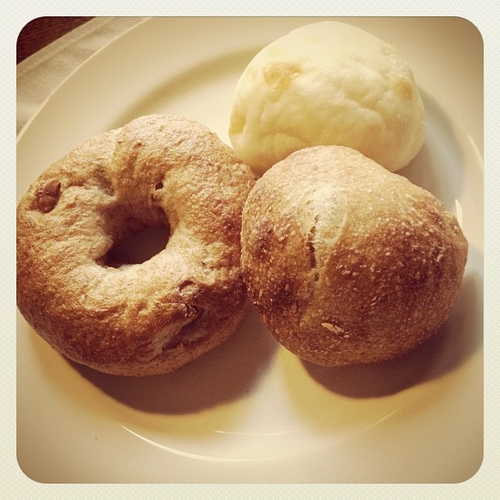
Label: bagel